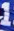
Number: 1